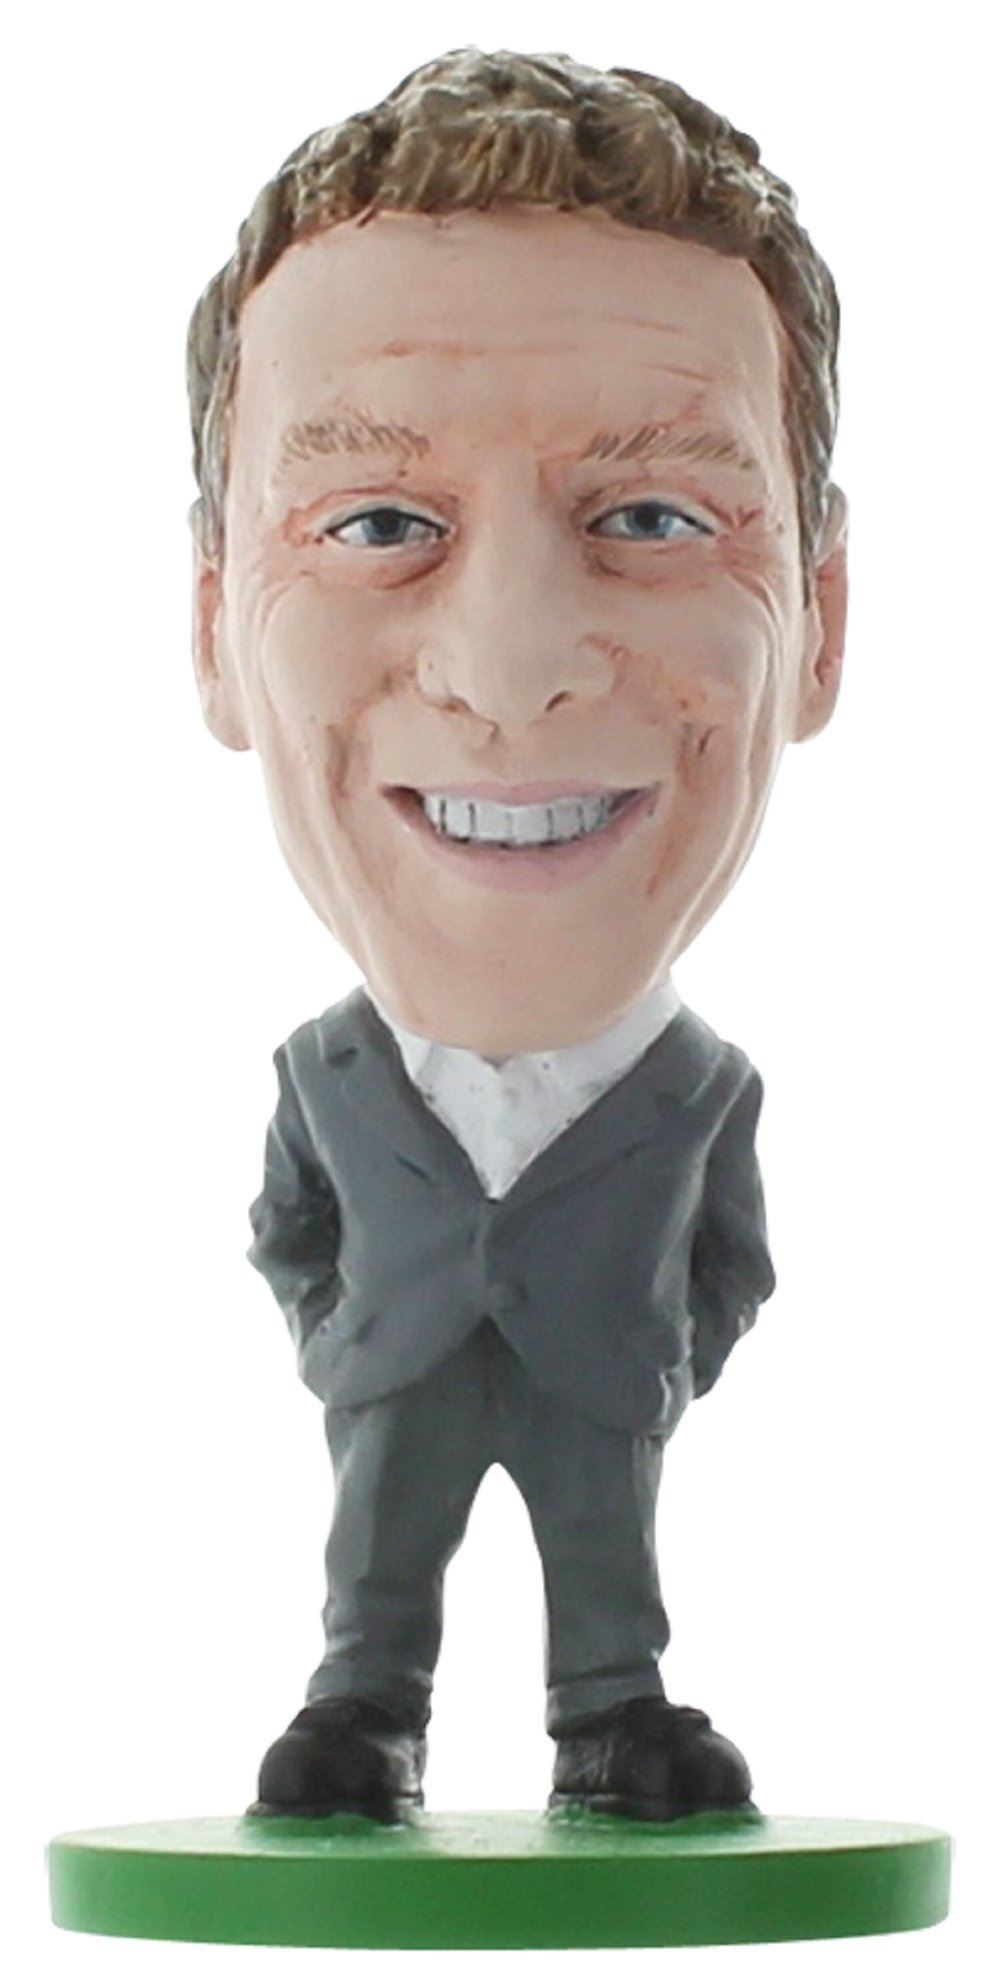
SoccerStarz Manchester United FC David Moyes Home Kit
SoccerStarz Manchester United FC David Moyes Home Kit
Brand: bantooo
Category: Arts & Entertainment > Hobbies & Creative Arts > Collectibles > Sports Collectibles > Sports Fan Accessories > Figurines